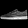
Label: Sneaker